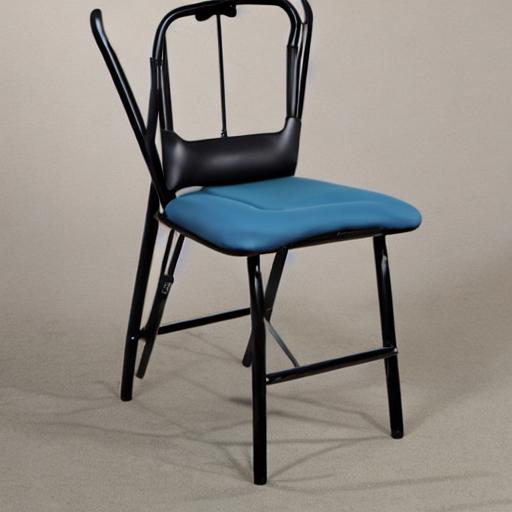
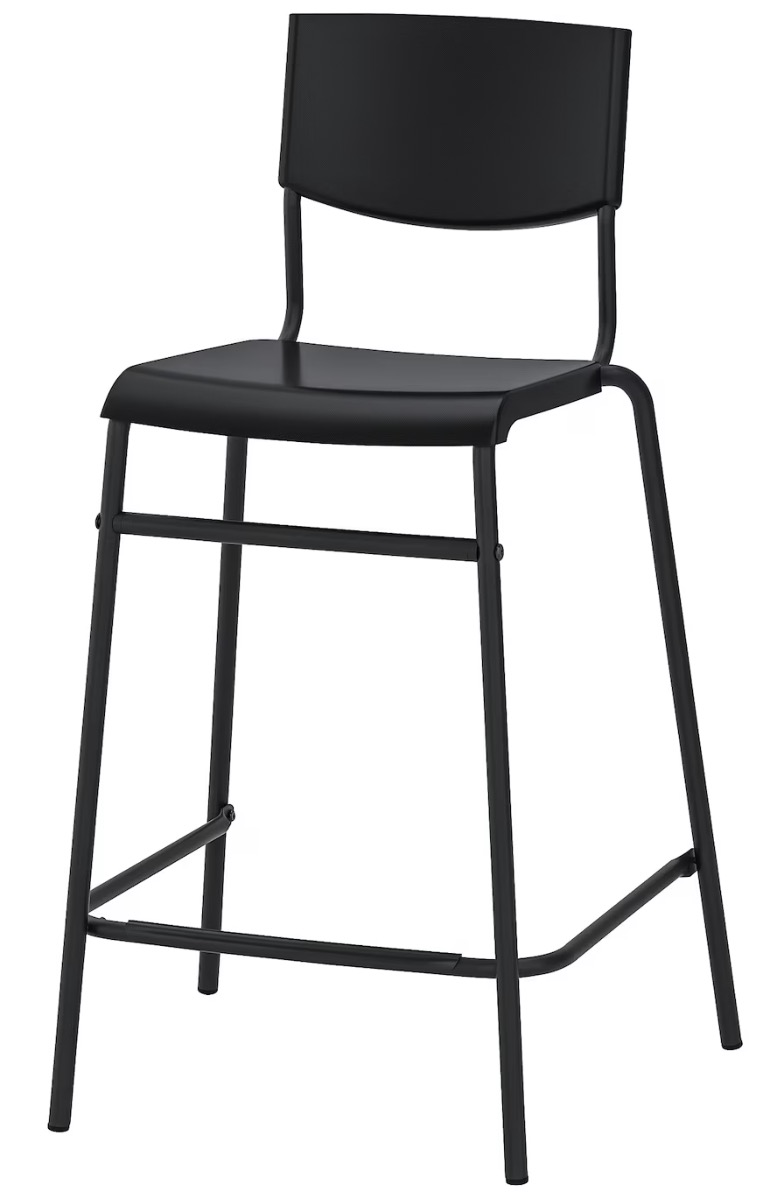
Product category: stool
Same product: no